Den Gamle By

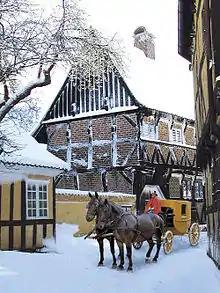
Snowfall in The Old Town. Horse carriages carry visitors around occasionally.

In 1914 the Old Town was first opened to the public under the name "The Old Mayor's House". Apart from the renaissance-styled Mayor's House, there were a small garden pavilion and another large renaissance-styled house, all originally from the city of Aarhus. Over the course of the following half century the museum was slowly expanded as more buildings and collections from several parts of the country were donated or acquired.